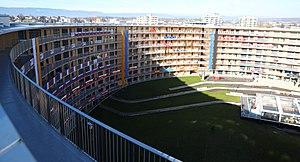
L’Université de Lausanne est une université située à Lausanne, en Suisse. Environ 2 300 enseignants et chercheurs ainsi que 950 collaborateurs administratifs et techniques assurent la bonne marche de l'institution qui compte plus de 14 000 étudiants provenant de plus de 86 pays.
Les Jeux olympiques de la jeunesse d'hiver 2020 sont la troisième édition des Jeux olympiques d'hiver de la jeunesse et la sixième édition des Jeux olympiques de la jeunesse.